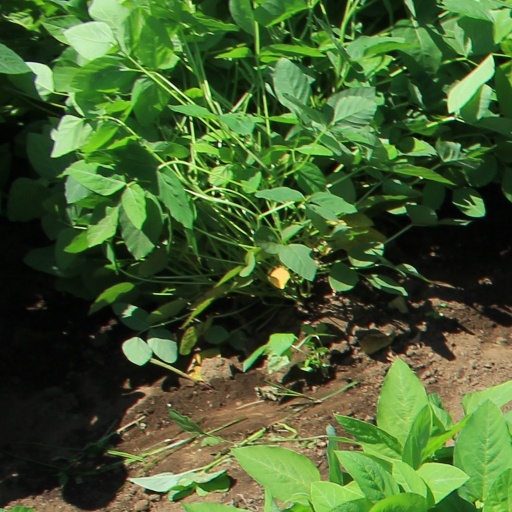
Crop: soybean